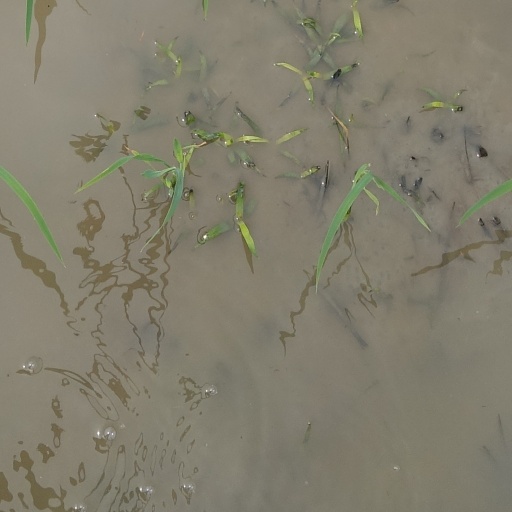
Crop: rice